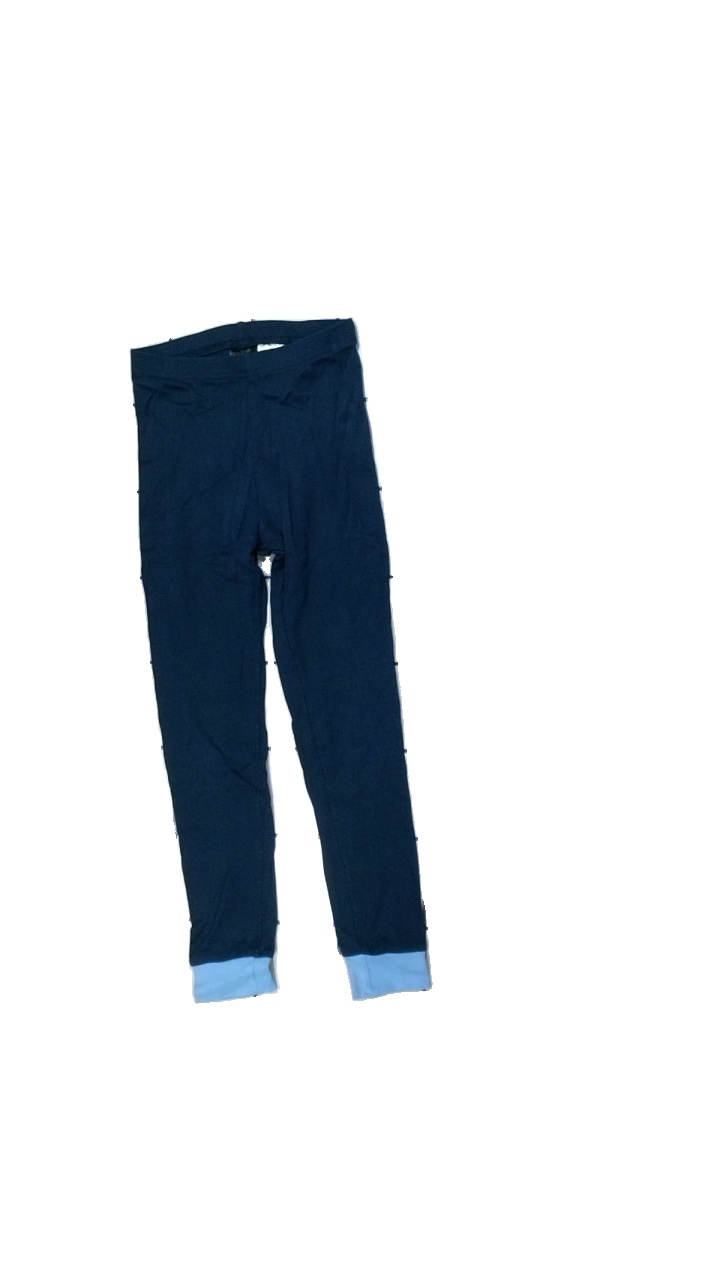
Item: Pajamas (Children)
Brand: H&m
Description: blå pyjamas byxor
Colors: Blue
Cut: Cropped
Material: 100% cotton
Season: All
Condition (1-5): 5
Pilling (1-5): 5
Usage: Reuse
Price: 50-100